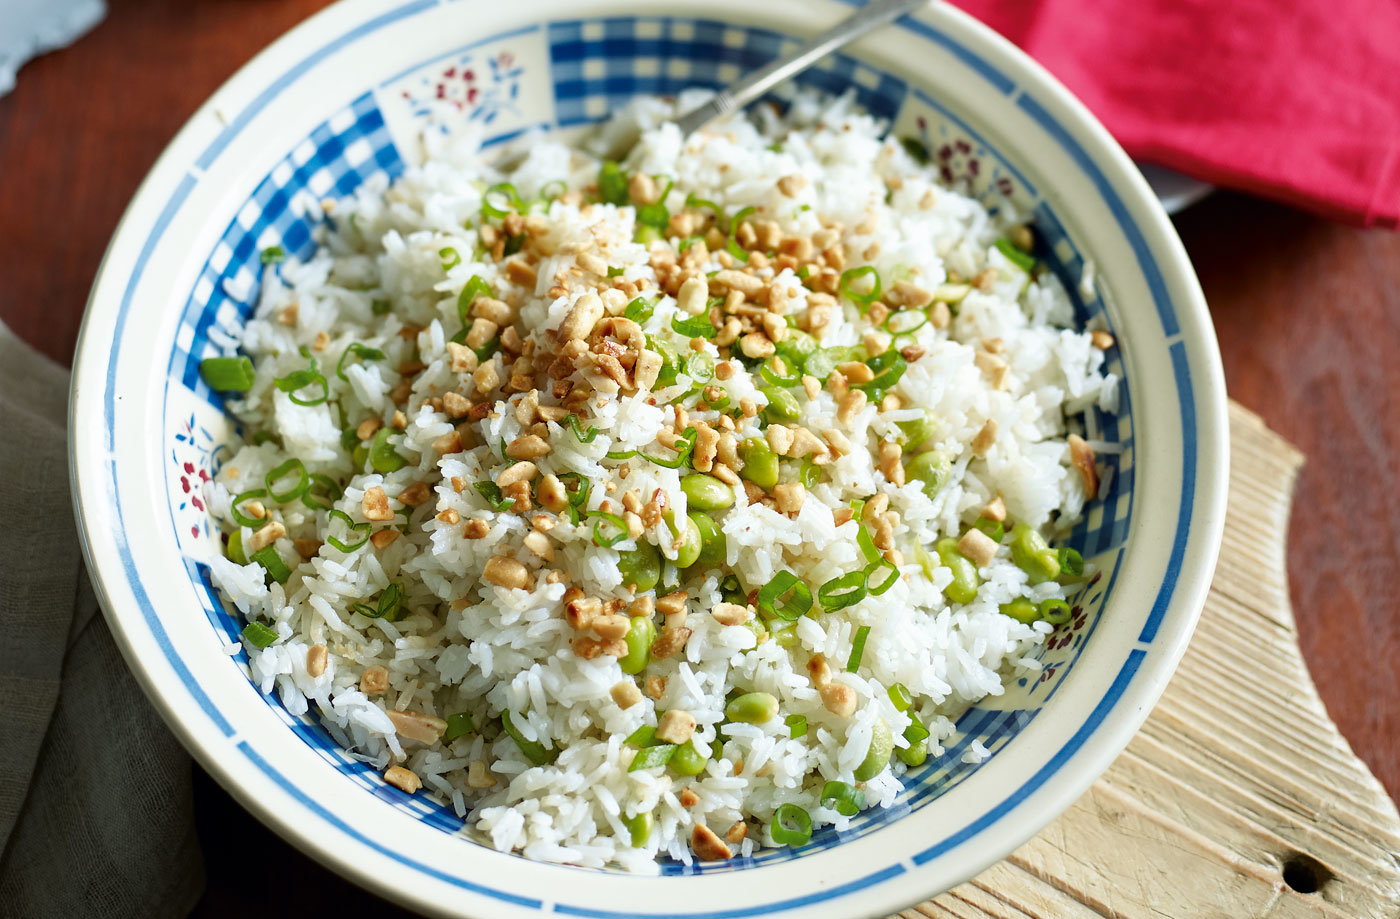
Dish: fried_rice